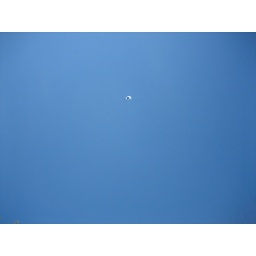
While we were standing out by the car I was throwing a water bottle in the air. There it is.